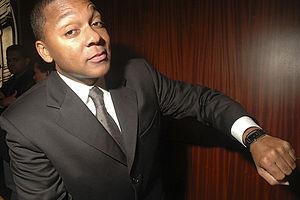
Jazz en ville est un festival de jazz qui se tient tous les ans à Vannes, en Bretagne, pendant la saison estivale. Il fait suite à Jazz à Vannes, créé en 1980 par Jean-Philippe Breton, dont la dernière édition s'est tenue en 2015.
Wynton Learson Marsalis est un trompettiste et compositeur américain, né le 18 octobre 1961 à La Nouvelle-Orléans. En 1983, il fut le premier artiste à recevoir un Grammy Award pour ses enregistrements de jazz et de musique classique à la fois, et en 1997, le premier jazzman à recevoir le prix Pulitzer de musique.
Le jazz apparaît aux États-Unis, en Louisiane, précisément à La Nouvelle-Orléans dans le delta du Mississippi, à la fin du XIXᵉ siècle ou début XXᵉ siècle selon les sources. Il est le fruit du métissage entre la culture du peuple noir américain issu de l'esclavage, et de la culture européenne importée par les colons français, allemands, espagnols et irlandais autour des danses, fanfares, cirques, salons marches et chant d’église.